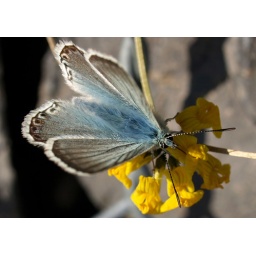
A small blue butterfly sitting on a yellow pea in the Swiss mountains. He has a lovely furry blue back